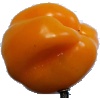
Label: yellow_pepper